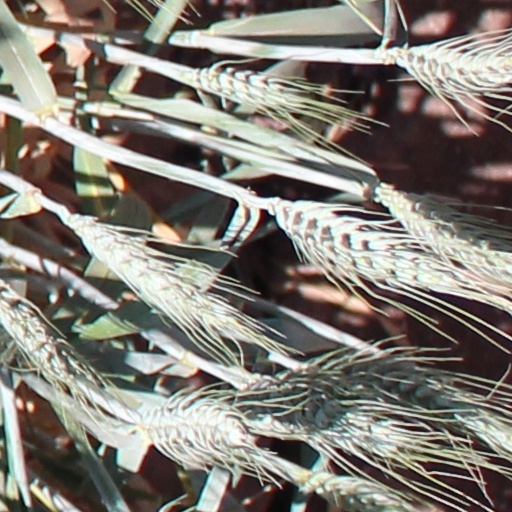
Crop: wheat